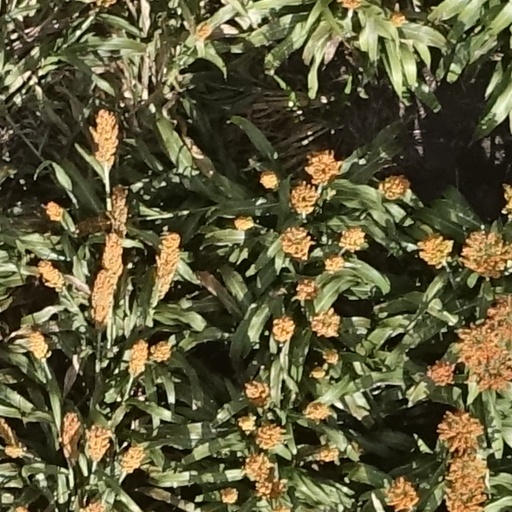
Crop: sorghum